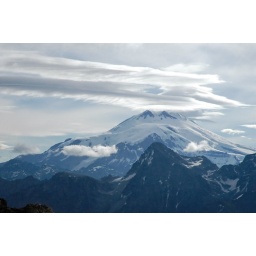
Elbrus mountain peak, surrounded by fog, clouds and other signs of upcoming bad weather